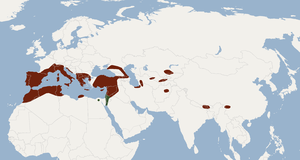
Cette liste commentée recense la mammalofaune en Suisse. Elle répertorie les espèces de mammifères suisses actuels et celles qui ont été récemment classifiées comme éteintes. Cette liste comporte 104 espèces réparties en neuf ordres et 25 familles, dont une est « en danger critique d'extinction », une autre est « en danger », trois sont « vulnérables », neuf sont « quasi menacées » et deux ont des « données insuffisantes » pour être classées.
Cette liste commentée recense la mammalofaune à Monaco. Elle répertorie les espèces de mammifères monégasques actuels et celles qui ont été récemment classifiées comme éteintes. Cette liste comporte 45 espèces réparties en huit ordres et seize familles, dont une est « en danger », une autre est « vulnérable », six sont « quasi menacées » et deux ont des « données insuffisantes » pour être classées.
Cette liste commentée recense la mammalofaune en Europe. Elle répertorie les espèces de mammifères européens actuels et celles qui ont été récemment classifiées comme éteintes. Comme ici n'est référencé que l'Europe dans ses limites géographiques les plus communément admises, cette liste ne comptabilise pas les animaux présents dans les îles Canaries, Madère, le Groenland, la Sibérie, la partie asiatique de la Transcaucasie, l'Anatolie et Chypre.
Cette liste commentée recense la mammalofaune en Sardaigne. Elle répertorie les espèces de mammifères sardes actuels et celles qui ont été récemment classifiées comme éteintes. Cette liste comporte 65 espèces réparties en dix ordres et 23 familles, dont une est « éteinte », deux sont « en danger critique d'extinction », deux autres sont « en danger », six sont « vulnérables », six autres sont « quasi menacées » et trois ont des « données insuffisantes » pour être classées.